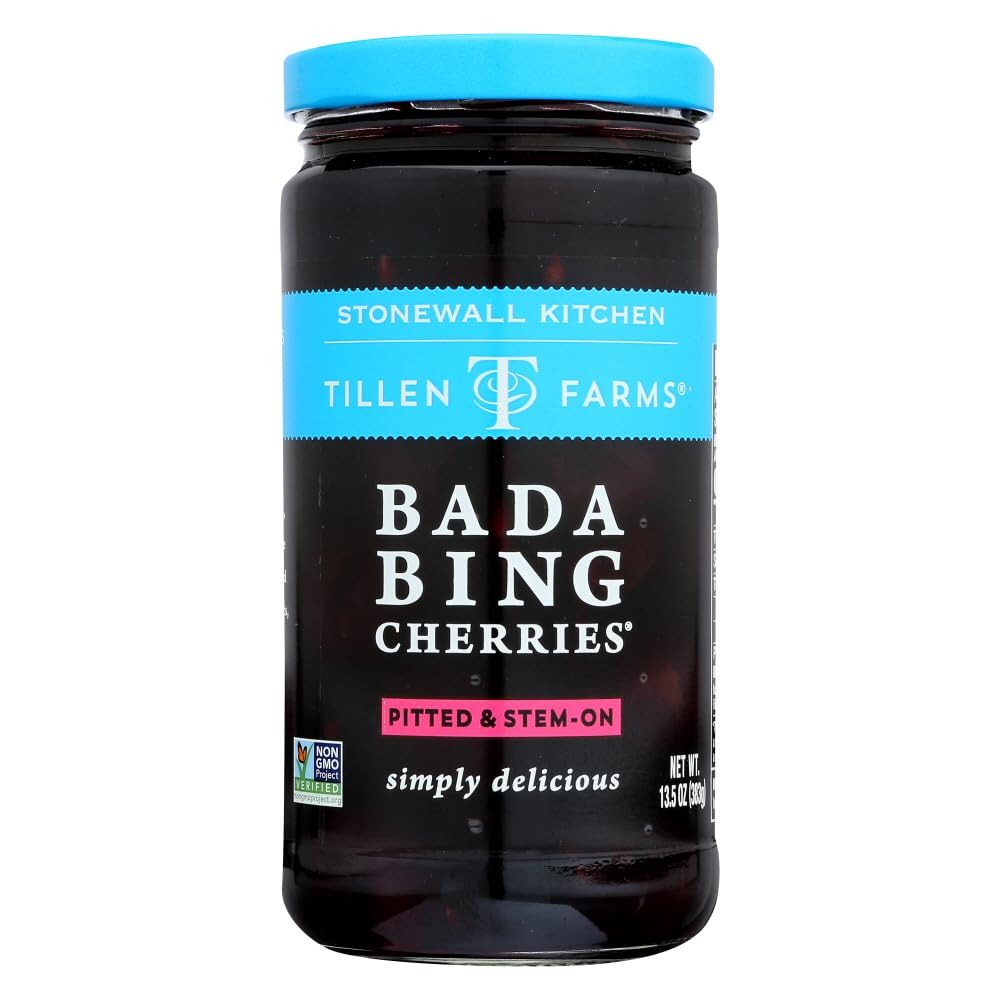
Item Name: Tillen Farms Cherry Bada Bing, 13.5 oz - PACK OF 4
Value: 4.0
Unit: Count

Price: 17.14